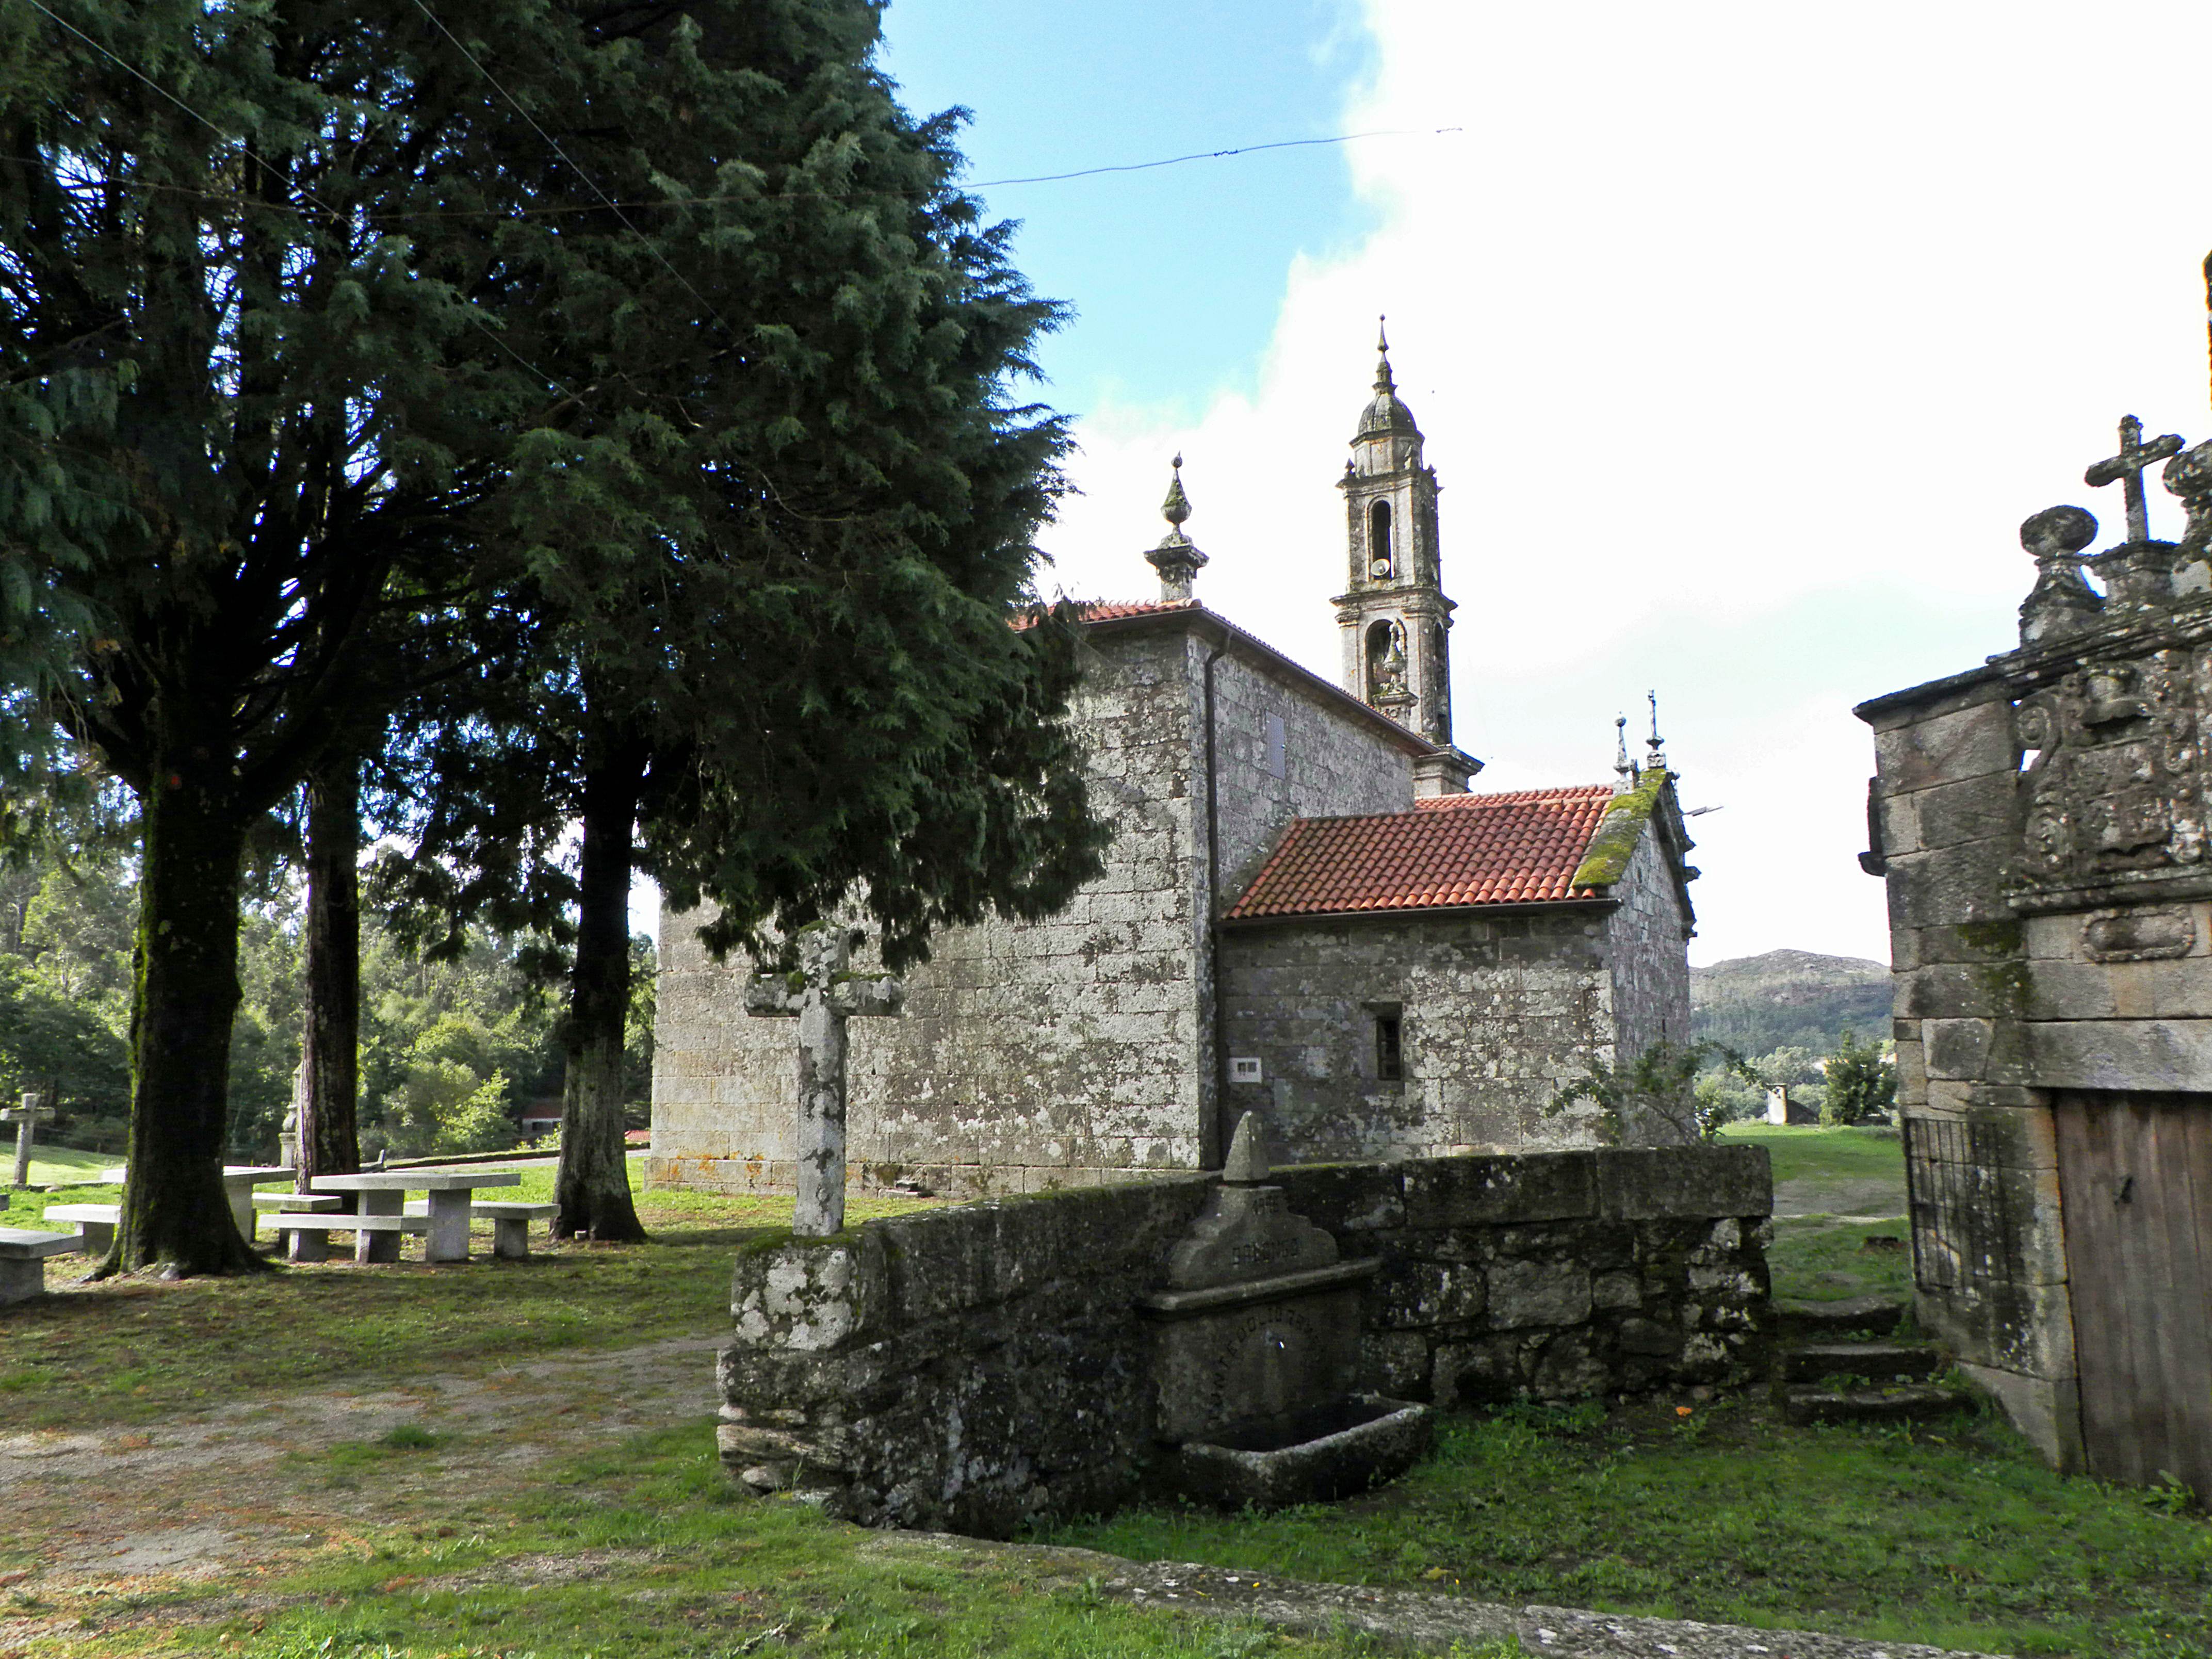
building, chapel, cemetery, place of worship, ruins, ggl1, canoneos500d, ruralgalicia